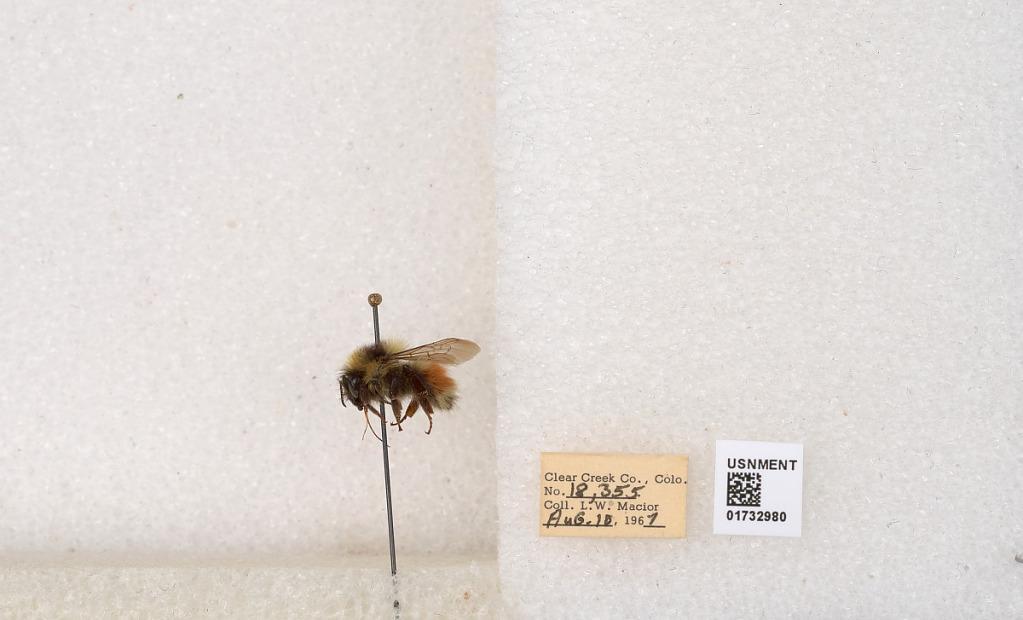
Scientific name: Bombus (Pyrobombus) sylvicola Kirby
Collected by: L. Macior
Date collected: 1967-8-10
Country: United States
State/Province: Colorado
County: Clear Creek
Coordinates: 39.6891, -105.644